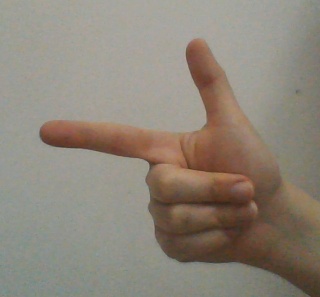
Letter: yaa